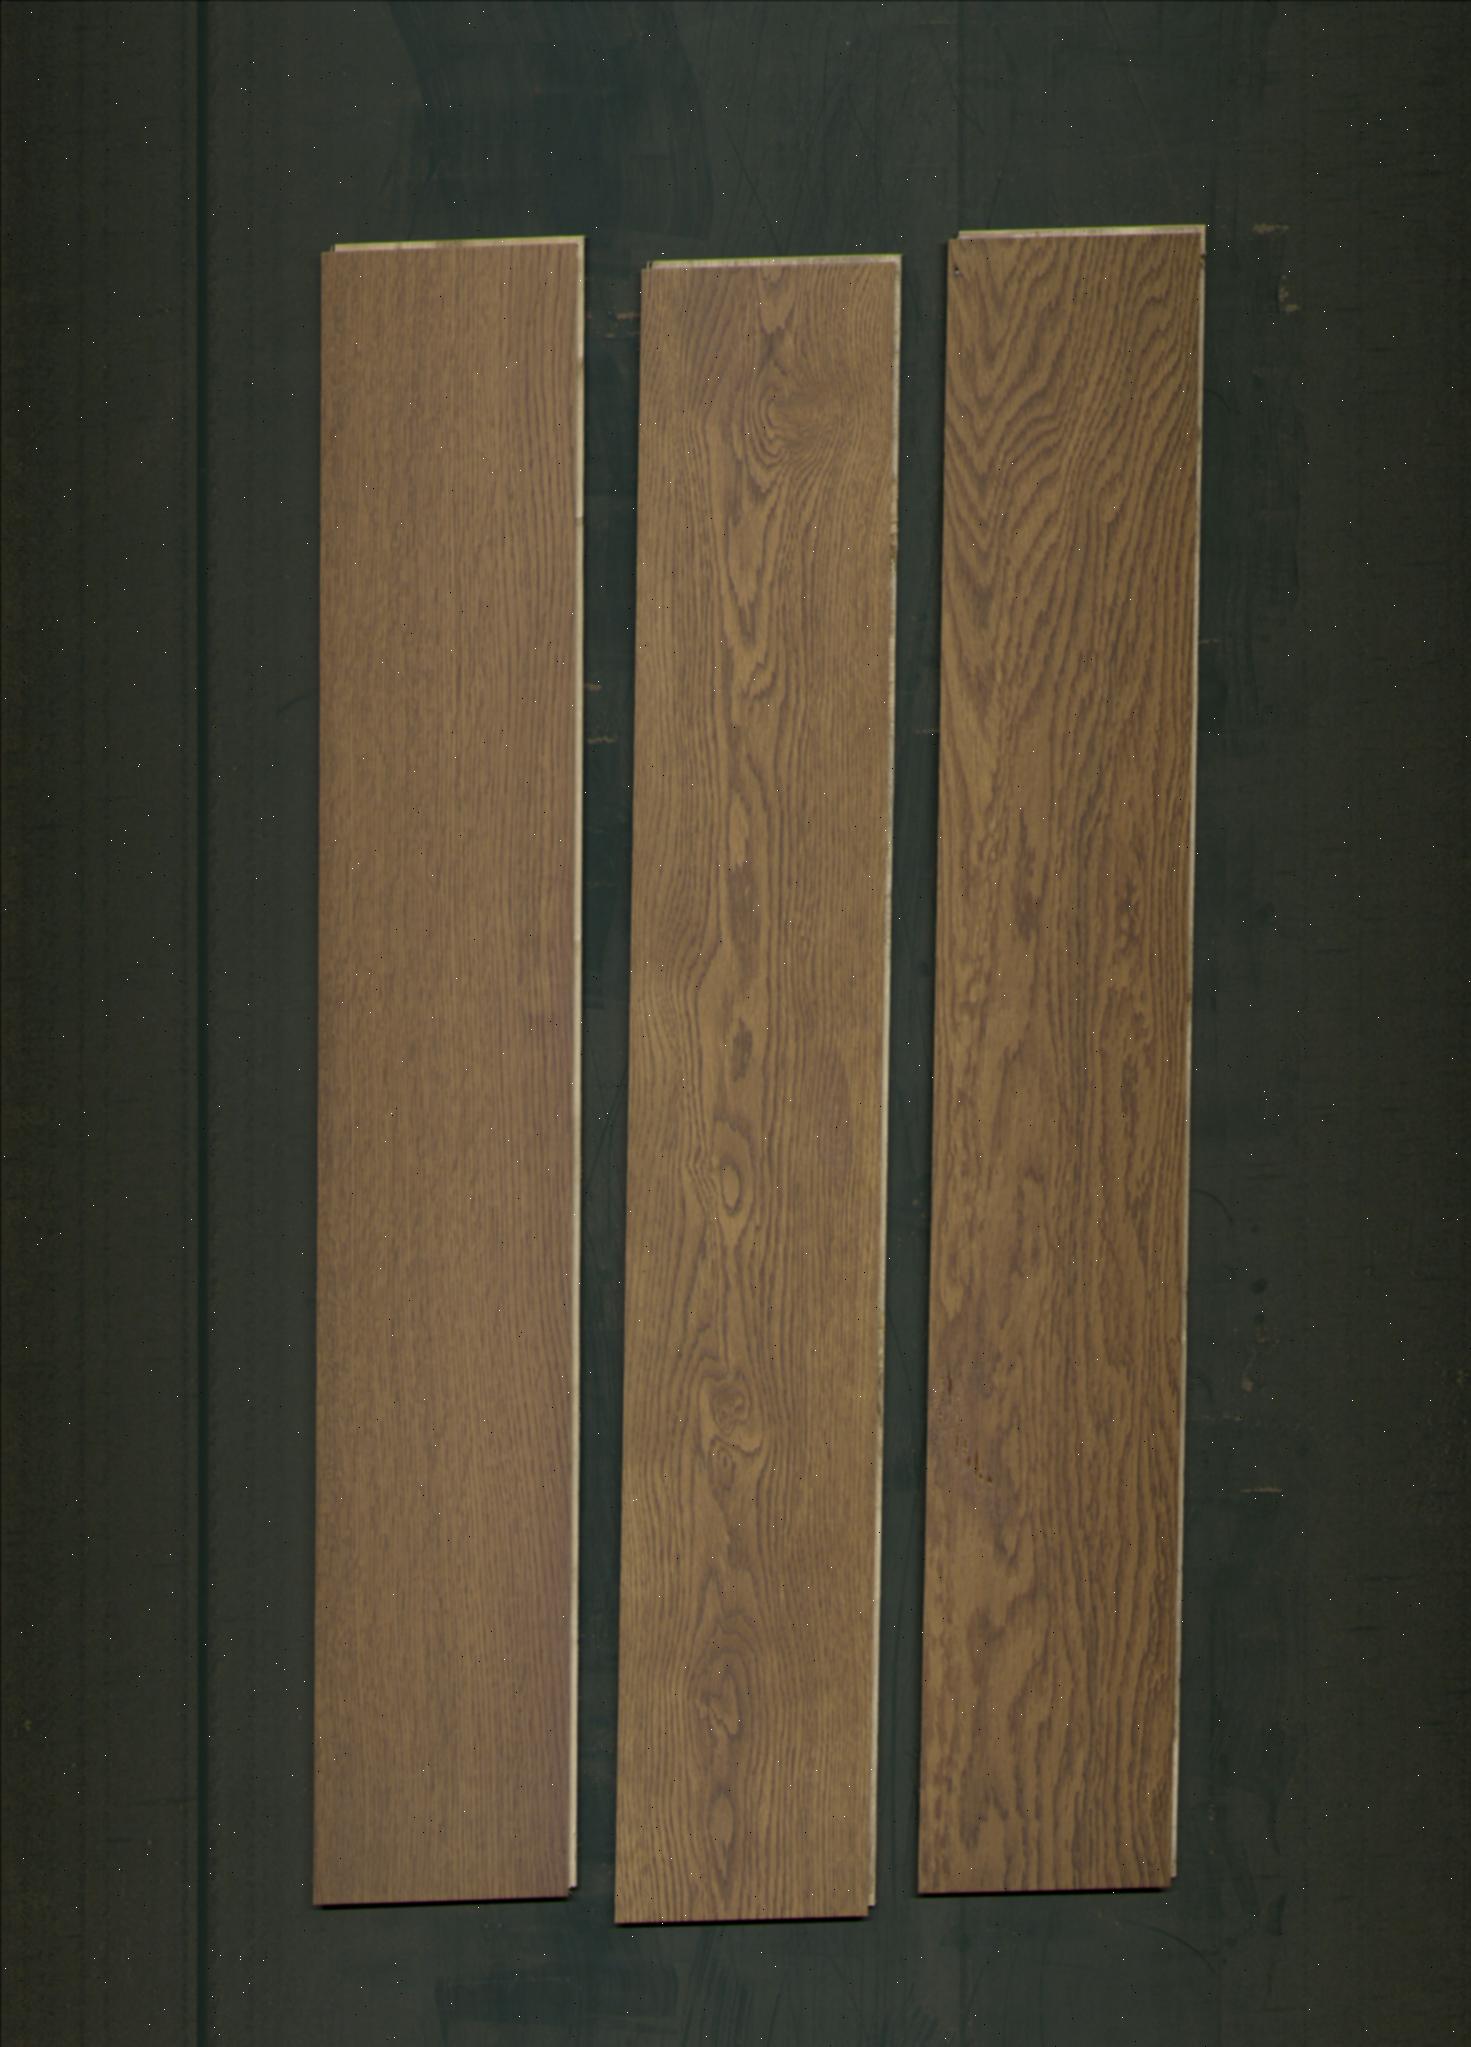
Label: mixers